Avanigadda

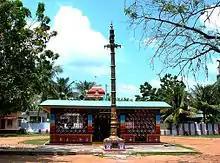
Holy Goddess Sri Lankamma Ammavari Temple at Avanigadda

Avanigadda is a town in Krishna district of the Indian state of Andhra Pradesh. It is the mandal headquarters of Avanigadda mandal in Machilipatnam revenue division.